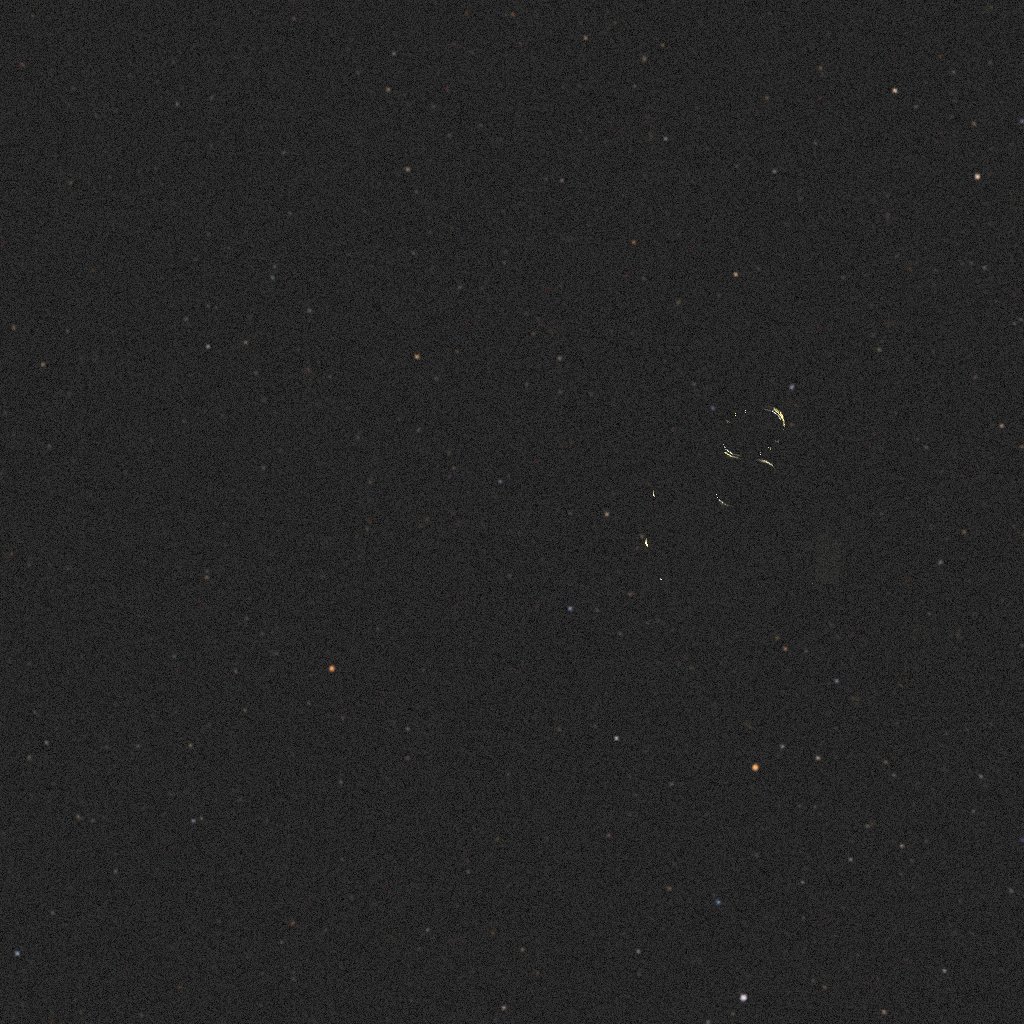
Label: cheops